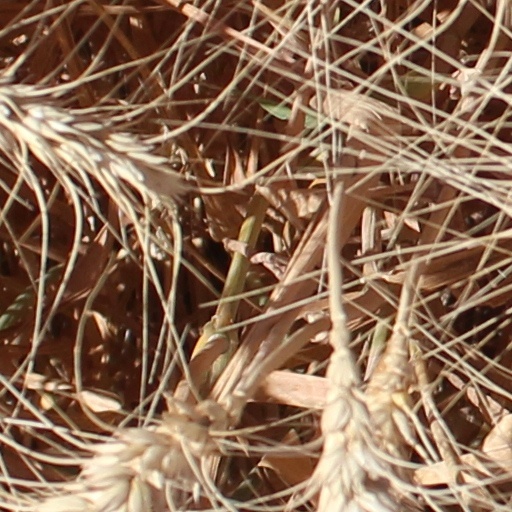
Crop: wheat